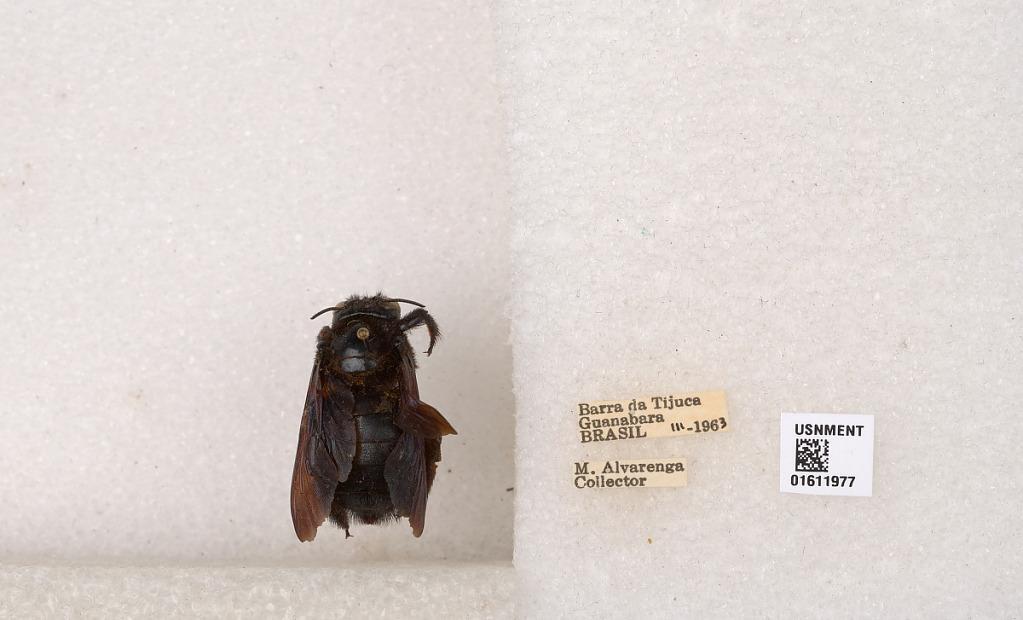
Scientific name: Xylocopa
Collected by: Bennett
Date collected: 1963-3-1
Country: Brazil
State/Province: Rio de Janeiro
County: Rio de Janeiro
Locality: Barra da Tijuca, Guanabara